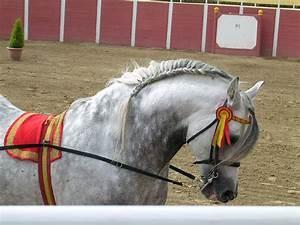
horse